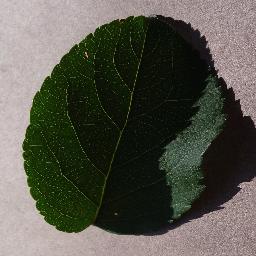
Label: Apple___healthy